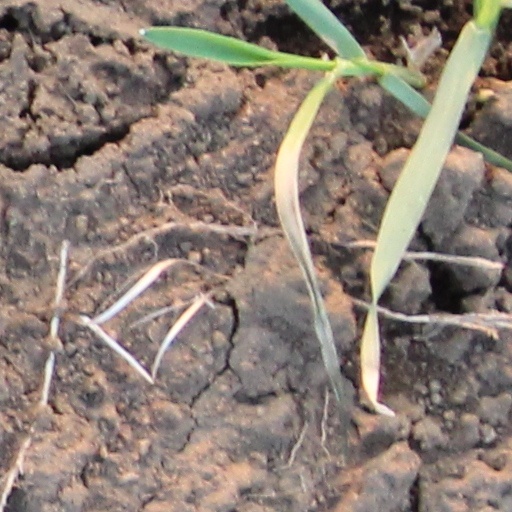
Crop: wheat